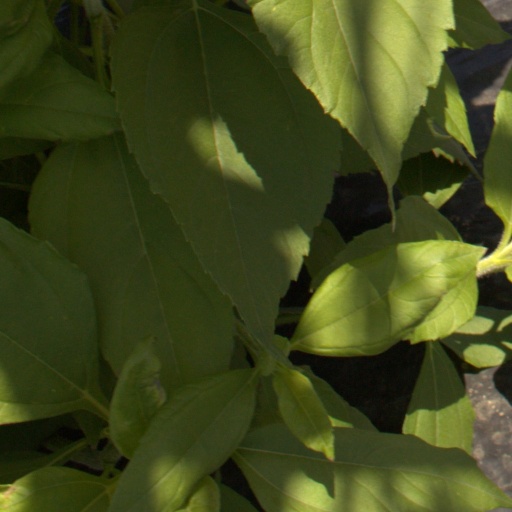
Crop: Jerusalem artichoke